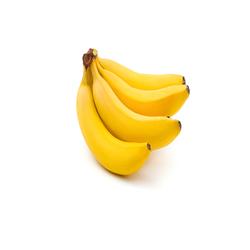
Label: Banana